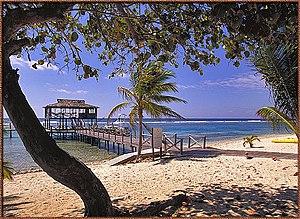
Cayman Brac est l'une des trois îles du territoire britannique d'outre-mer des Îles Caïmans. Il s'agit d'un atoll surélevé.